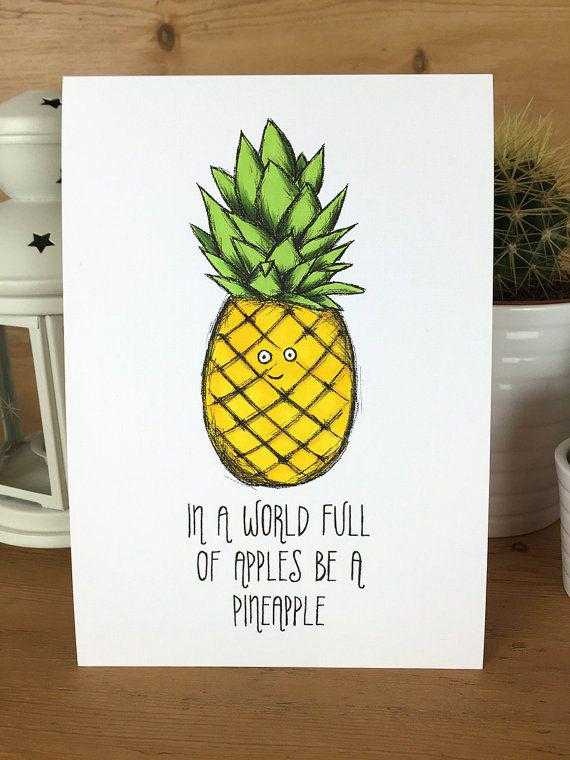
Label: Pineapple